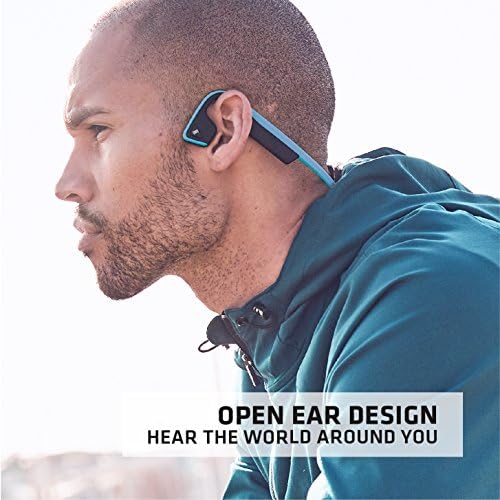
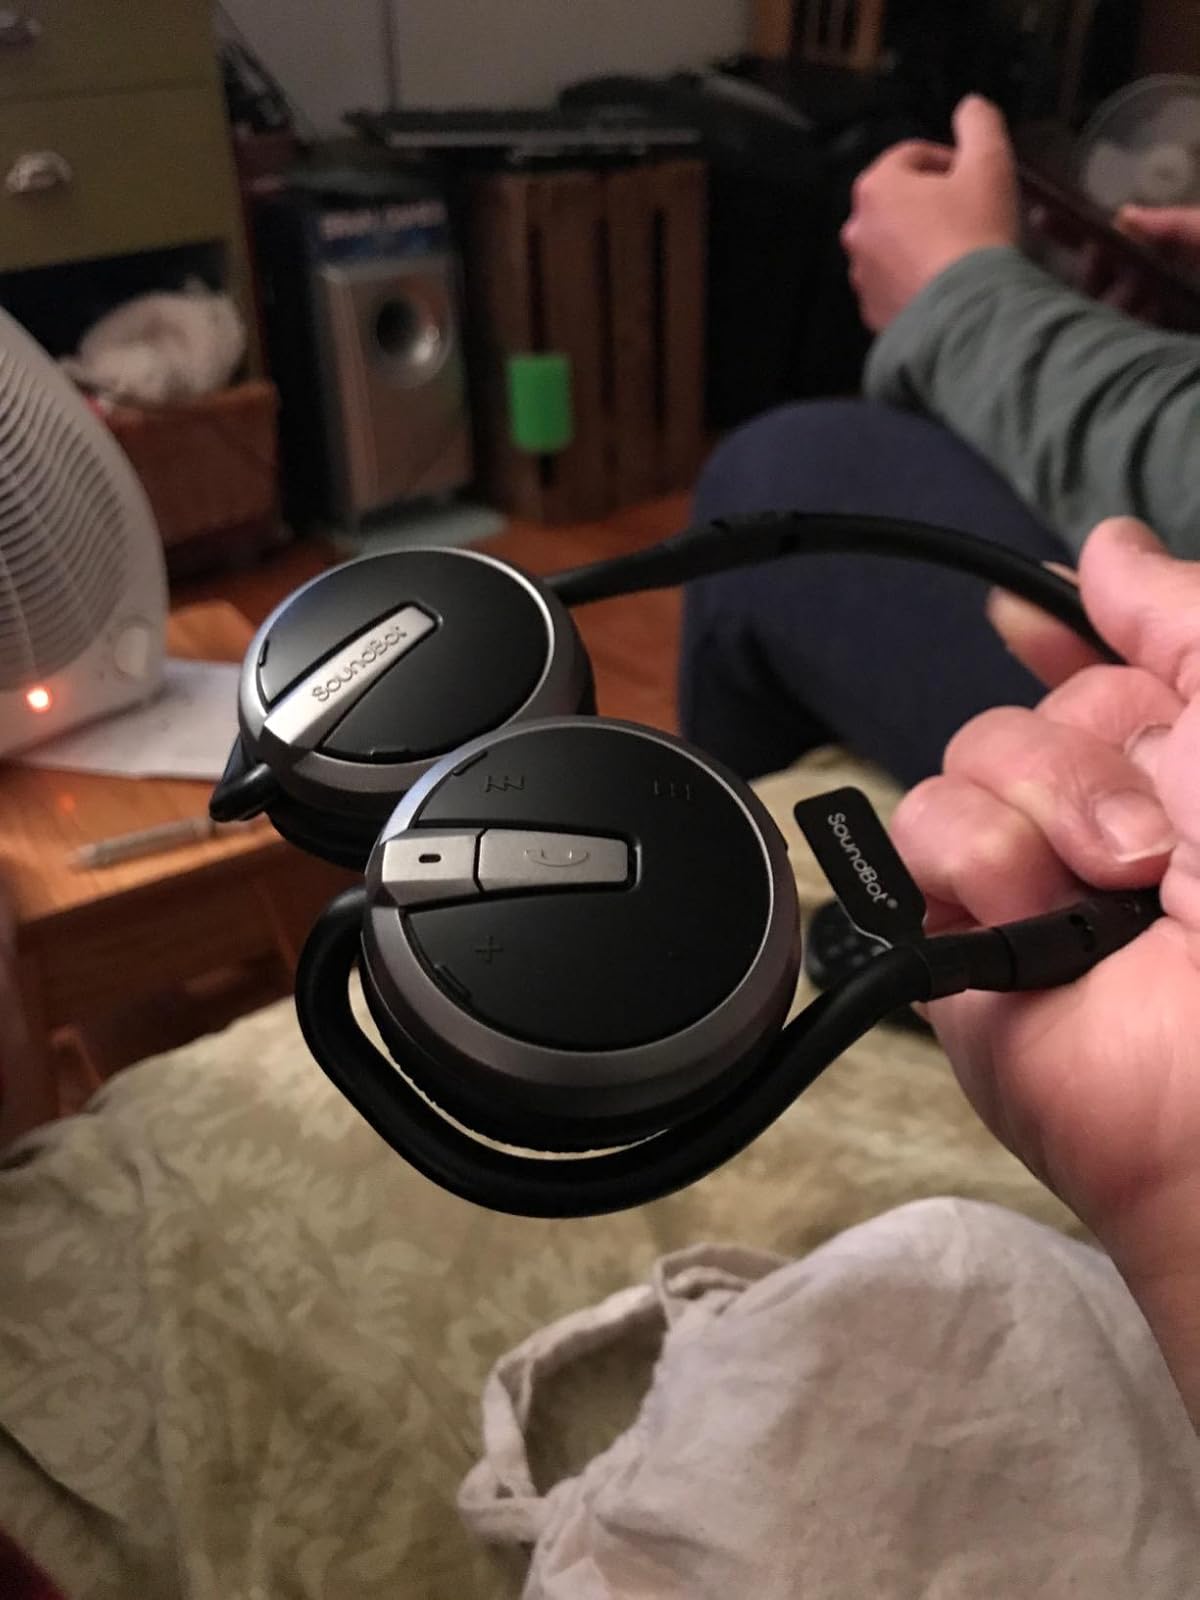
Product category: headphones
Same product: no